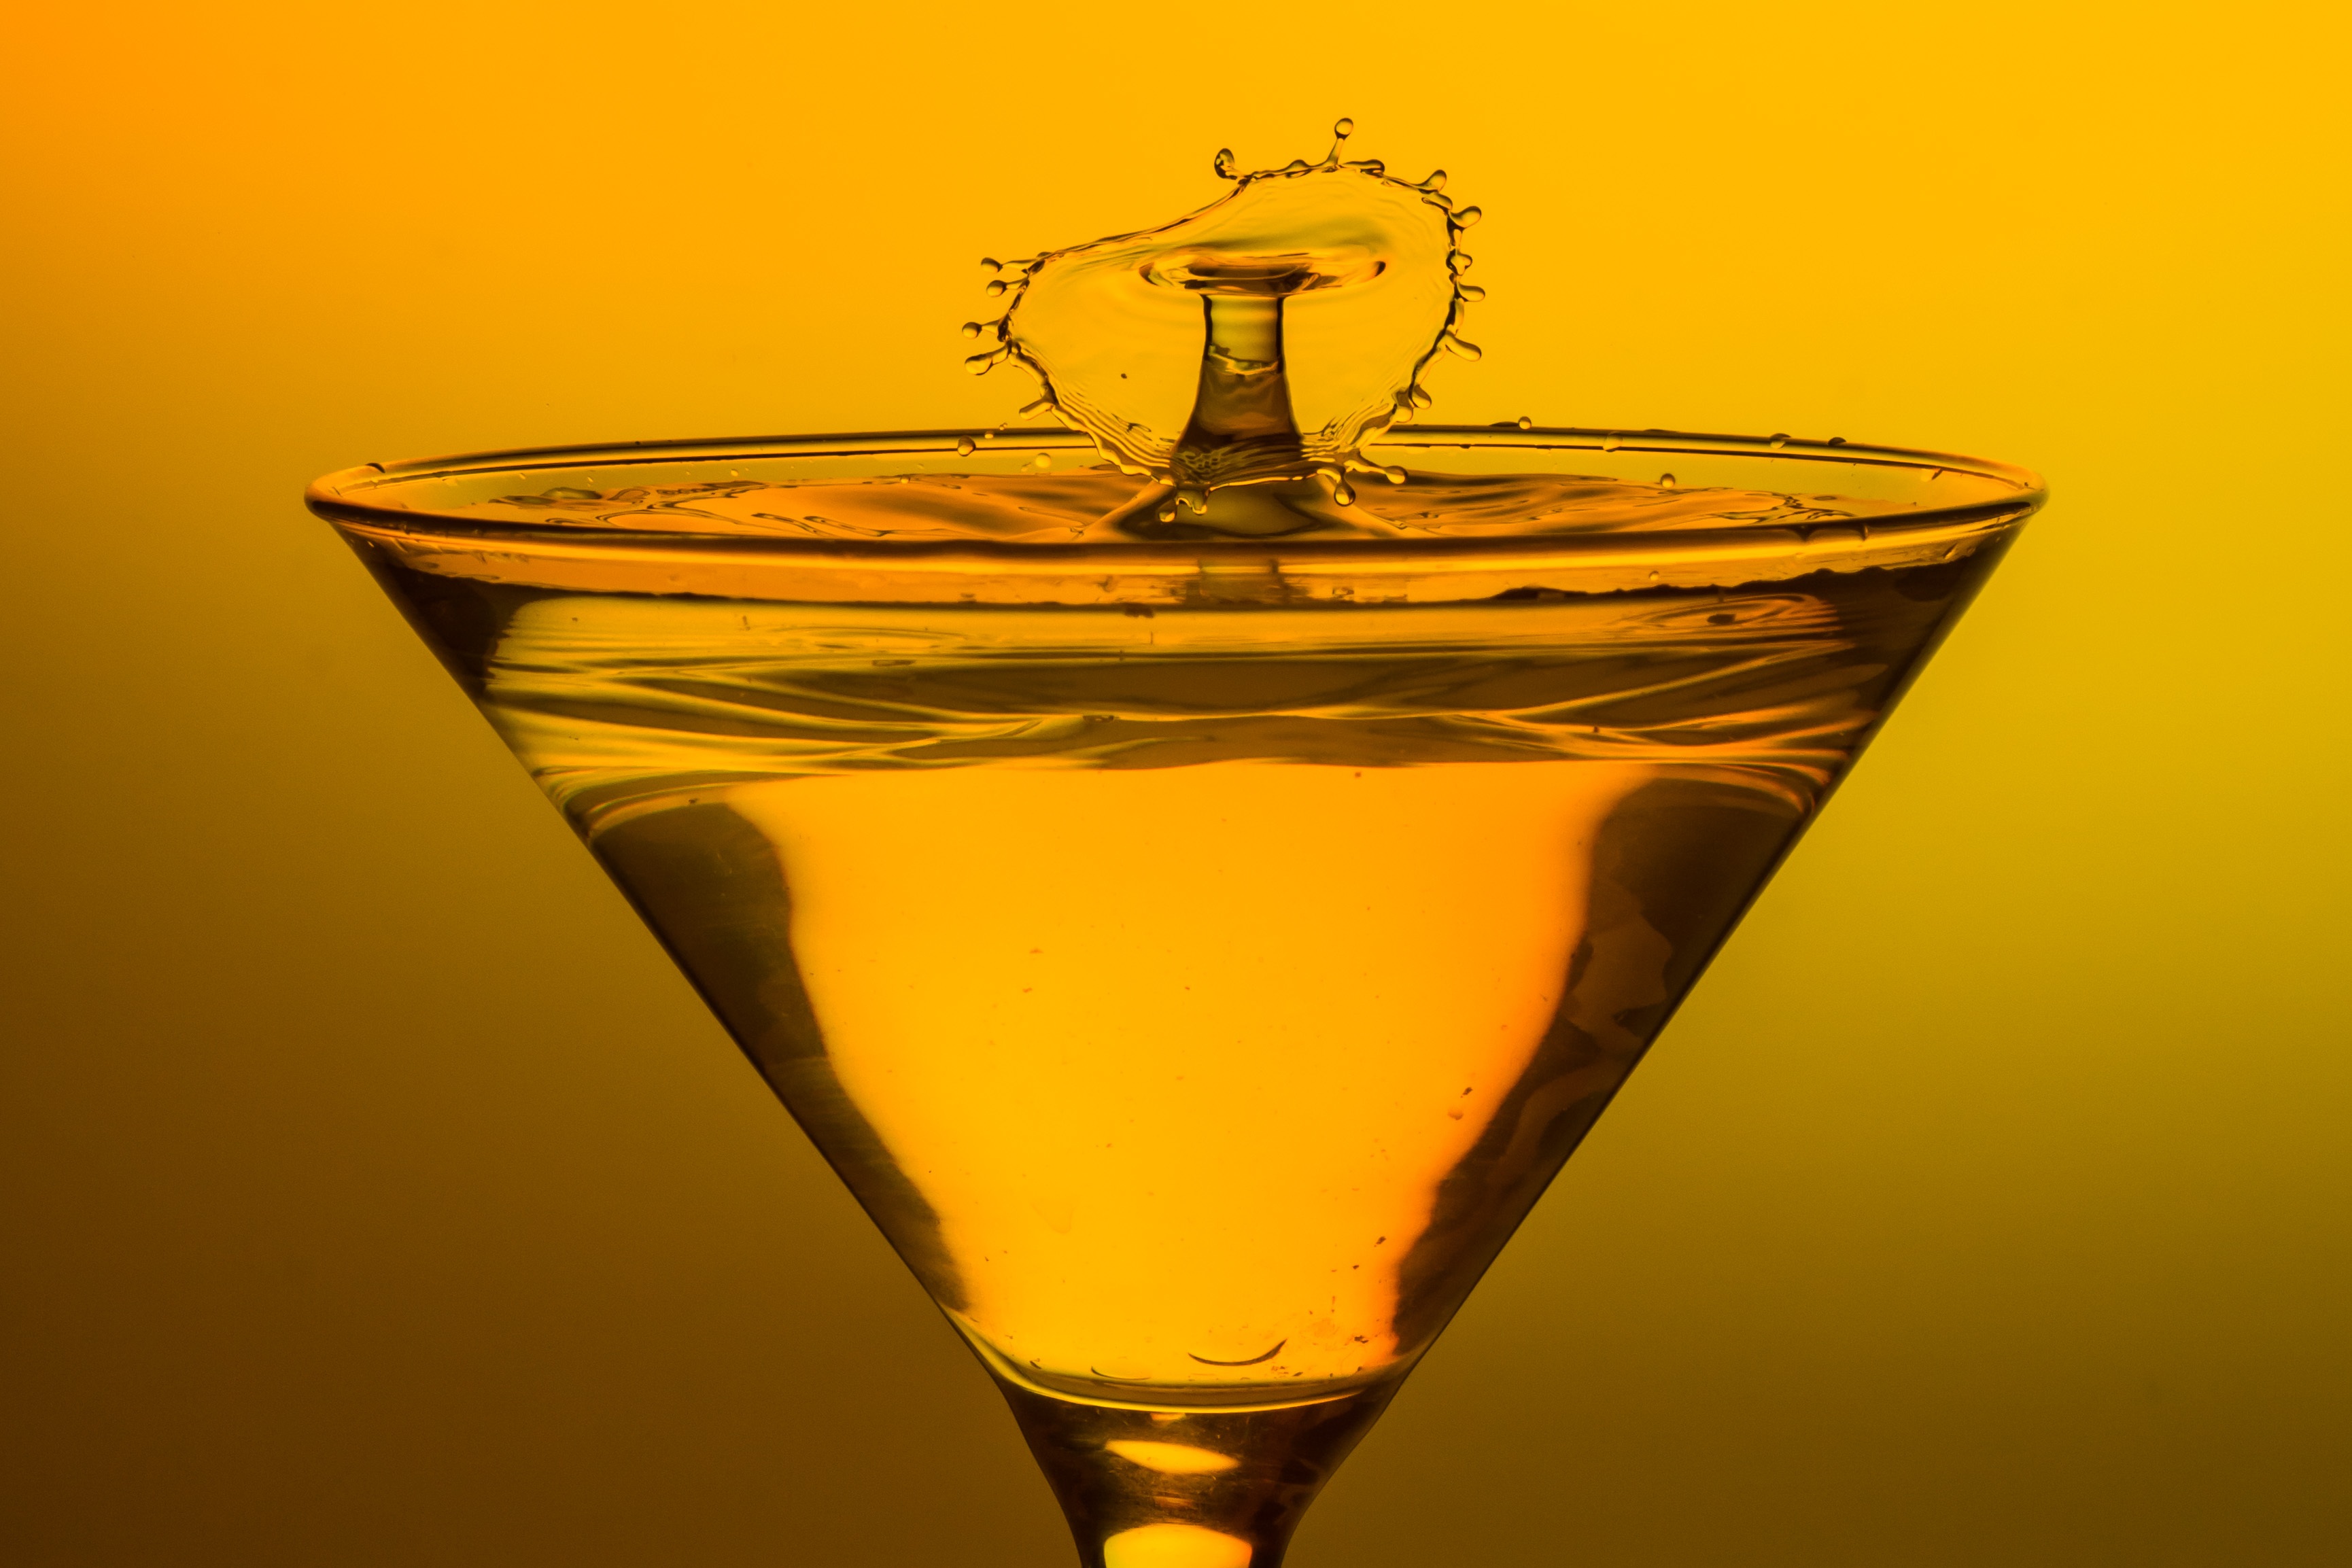
water, liquid, wine, glass, spray, drink, yellow, drip, cocktail, martini, liqueur, drop of water, high speed, alcoholic beverage, beer glass, water splashes, cocktail glass, distilled beverage